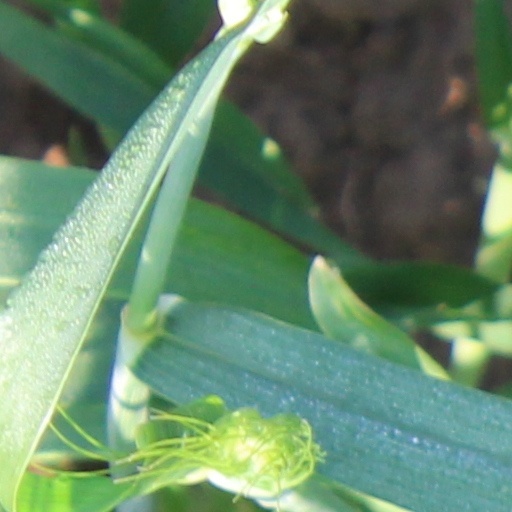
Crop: wheat